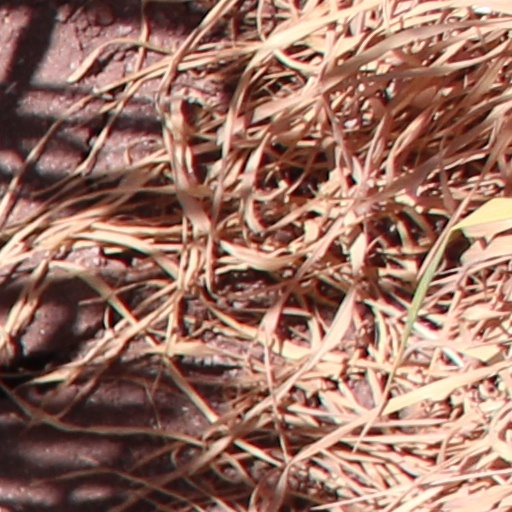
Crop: wheat